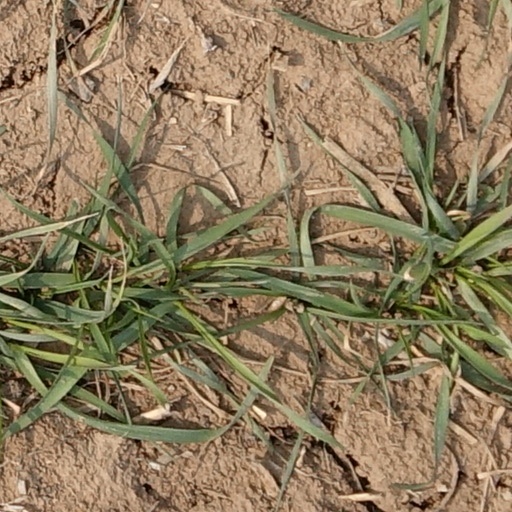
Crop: wheat